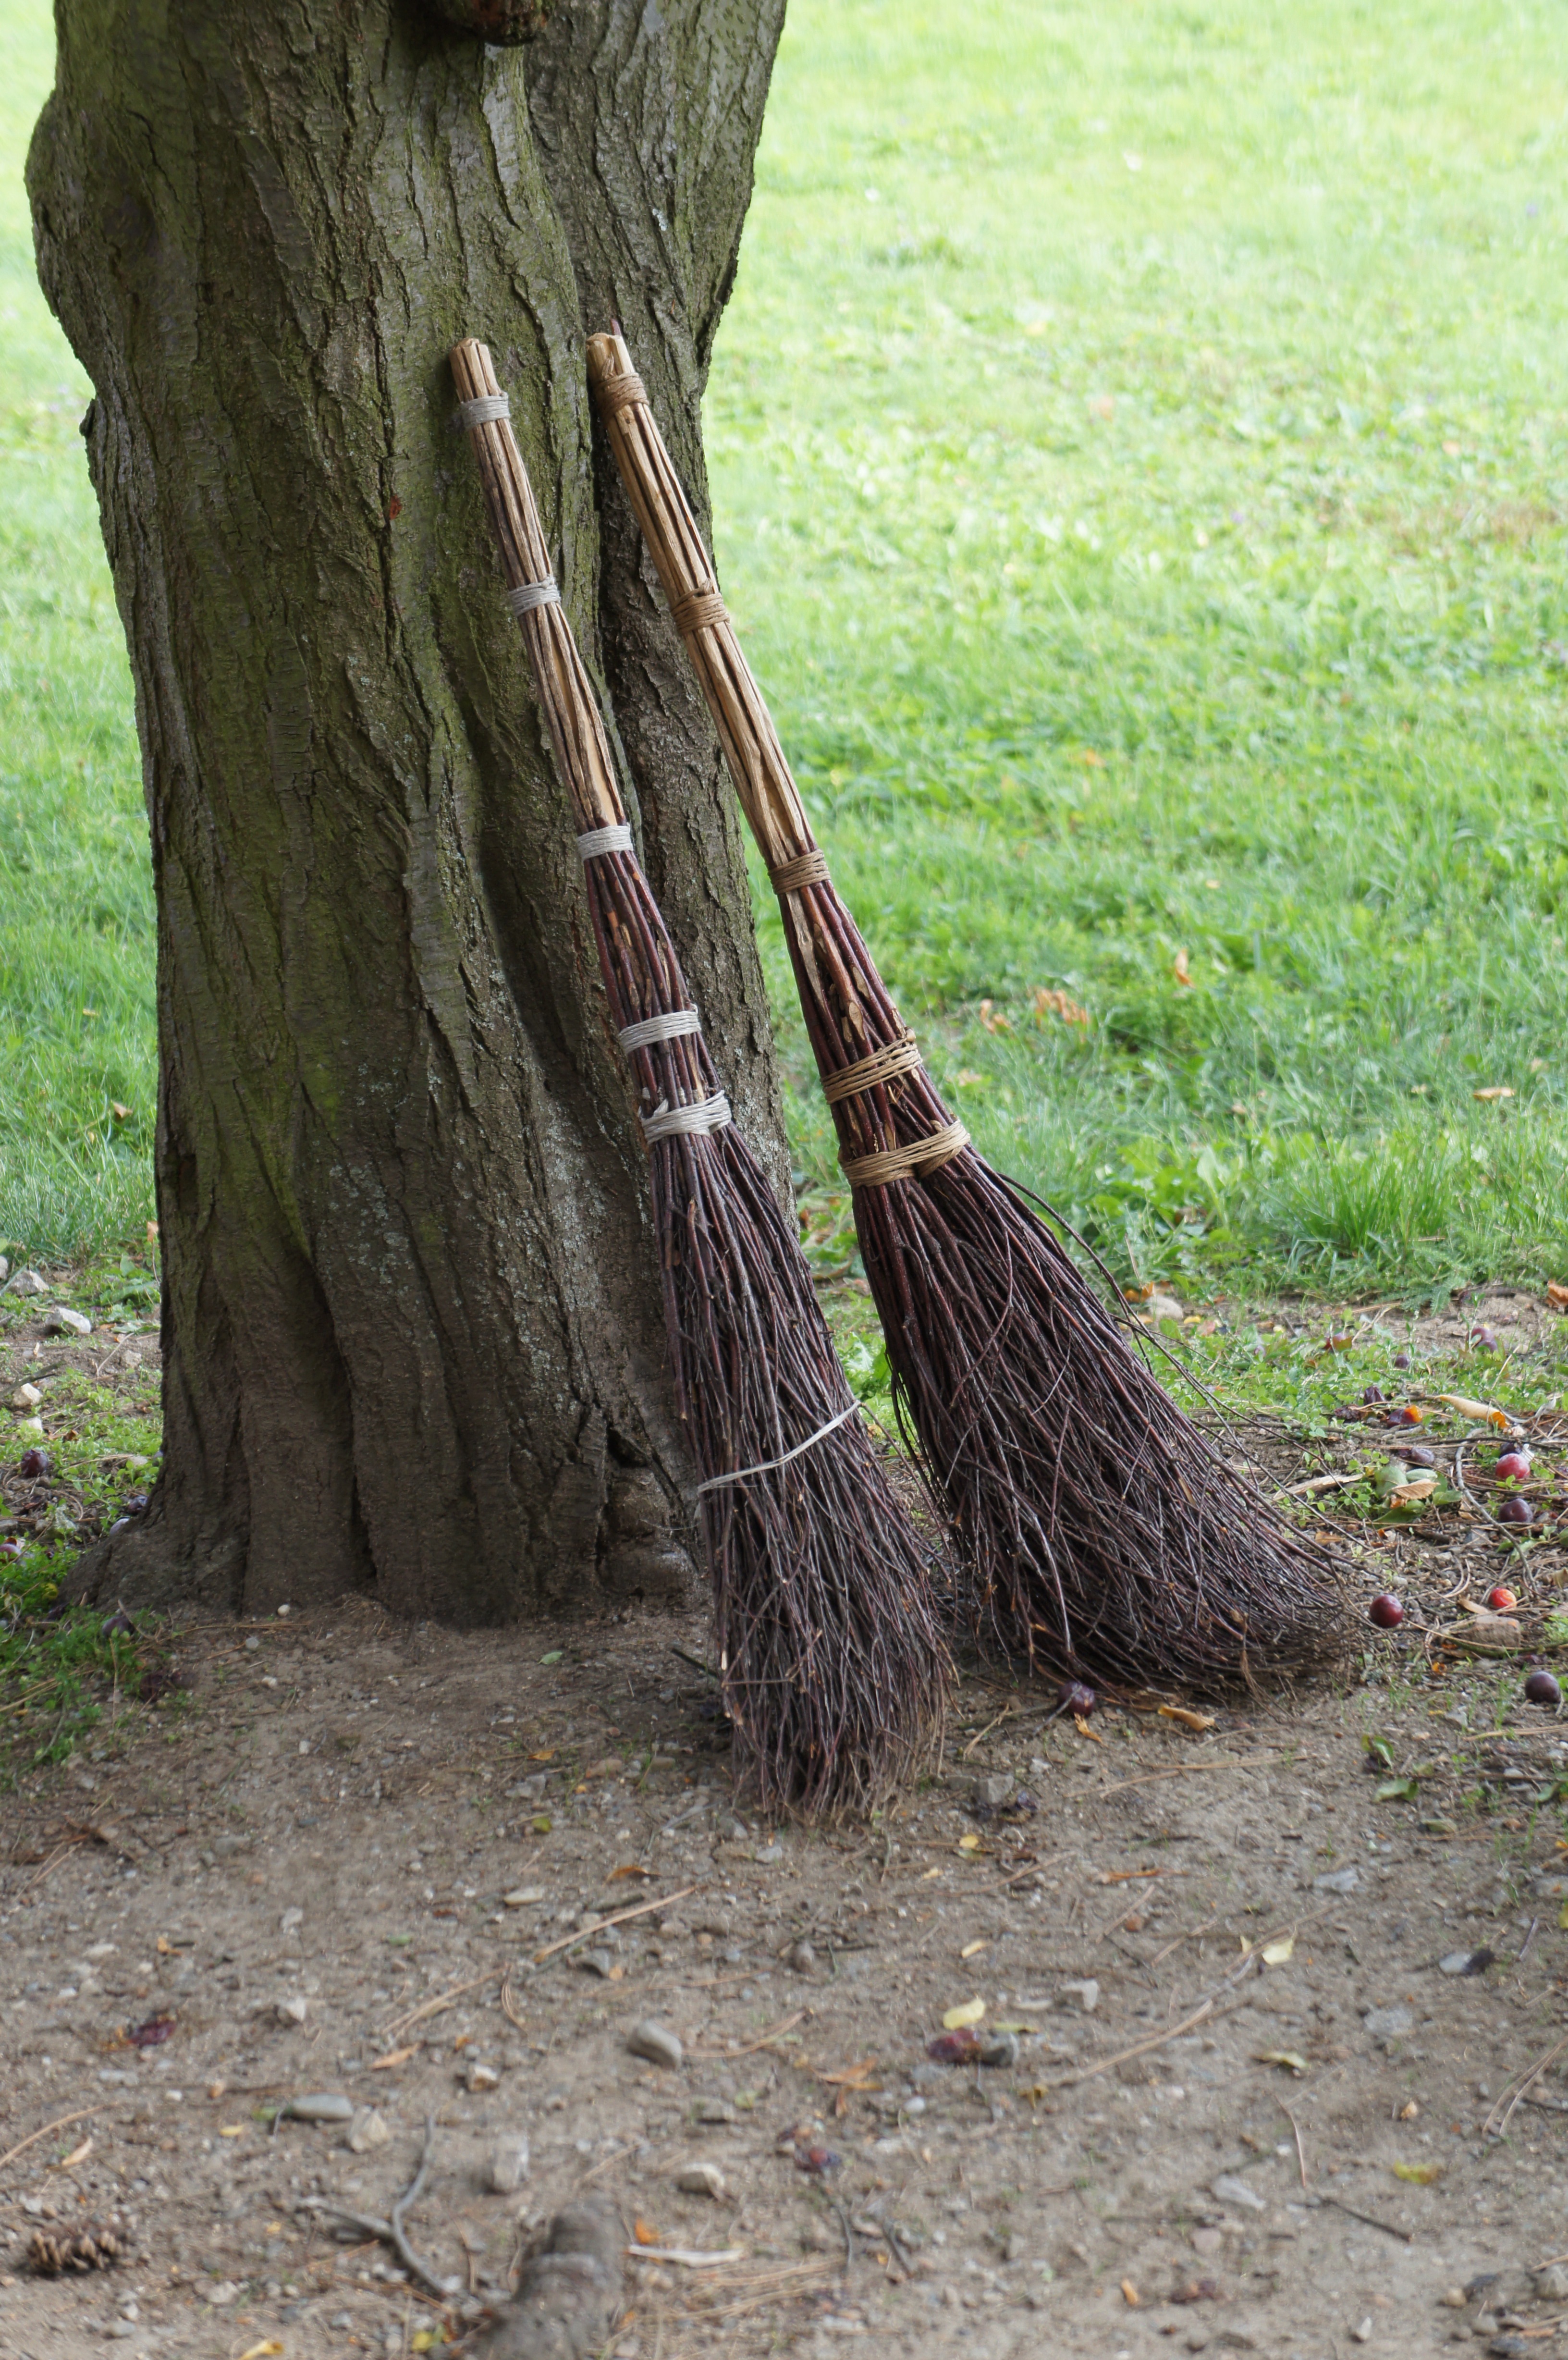
tree, grass, branch, plant, wood, leaf, flower, trunk, green, soil, root, woodland, tree stump, rural area, brooms, plant stem, woody plant